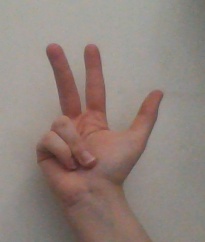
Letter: al